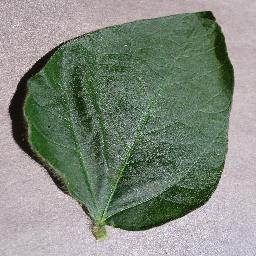
Label: Soybean___healthy